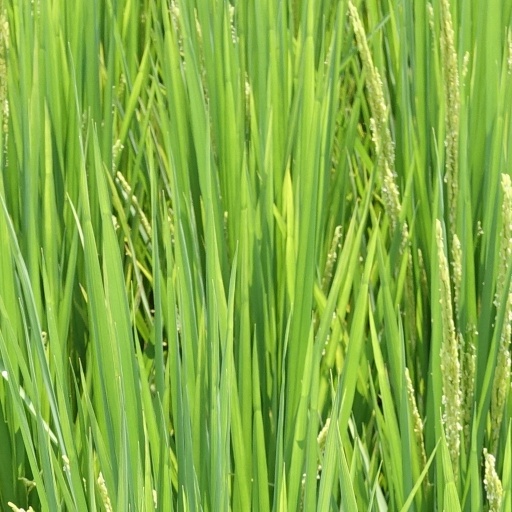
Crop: rice